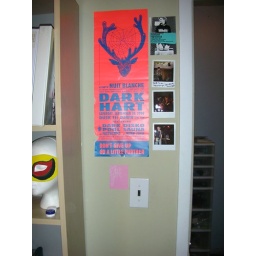
the narrow wall by the door